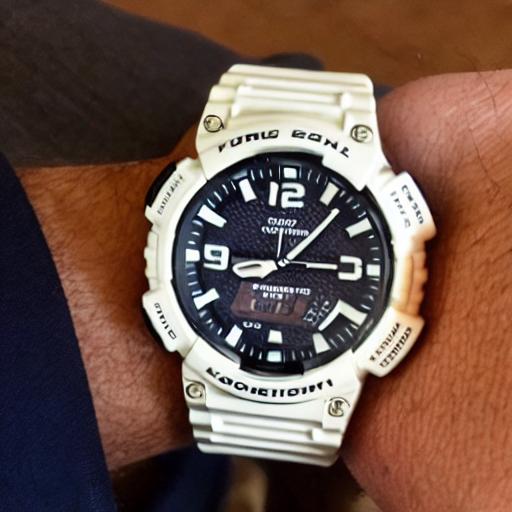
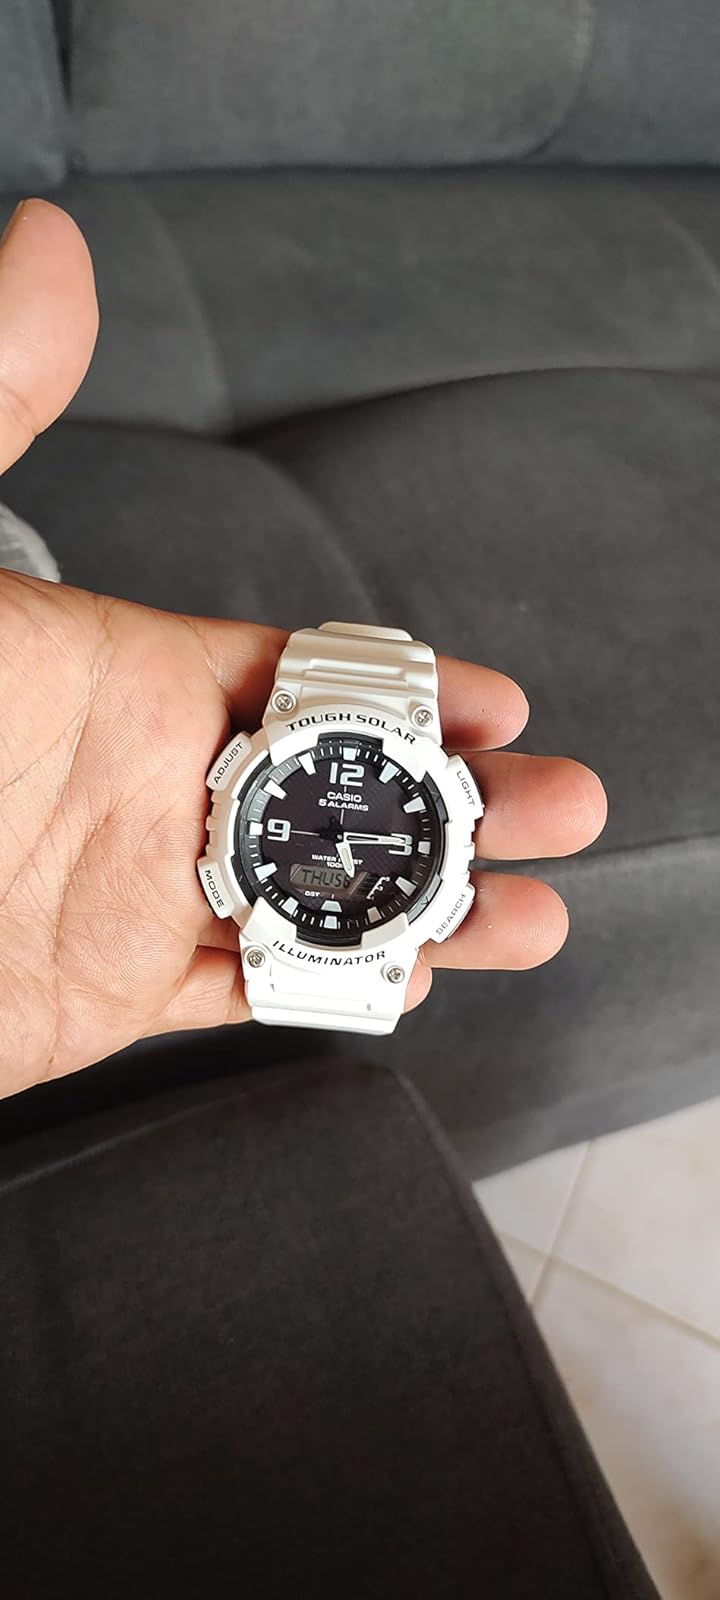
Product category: accessories_watch
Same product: no